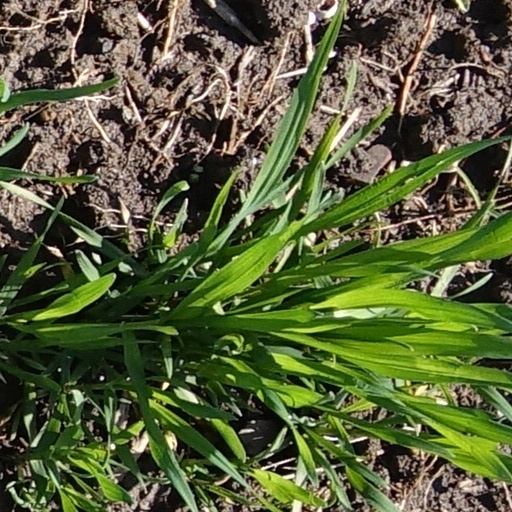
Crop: wheat